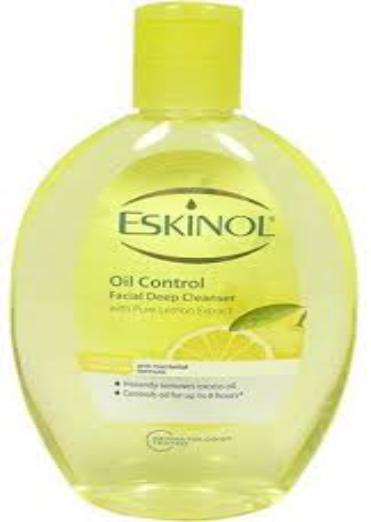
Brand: EskinoL
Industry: Necessities